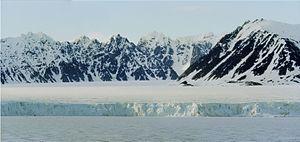
Les parcs nationaux de Norvège sont des aires protégées, actuellement au nombre de 44 : 37 sur le territoire principal et 7 dans l'archipel du Svalbard..